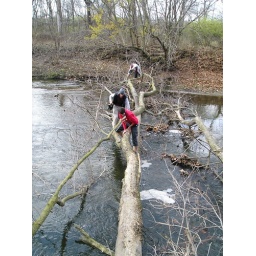
The bridge over the white river